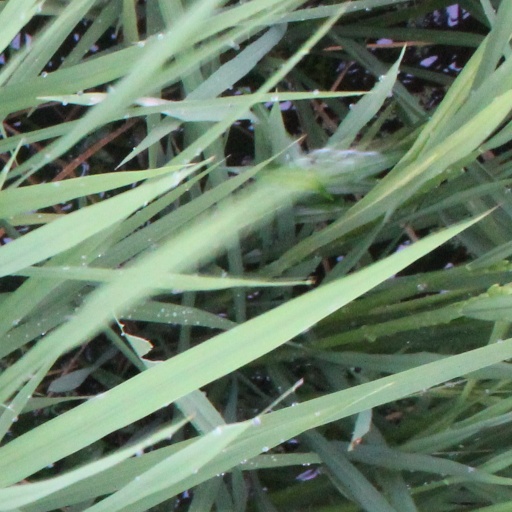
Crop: rice